Clarence Seamans

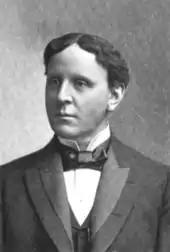
Clarence W. Seamans

Clarence Walker Seamans (June 5, 1854 – May 30, 1915) was an American typewriter manufacturer and executive of several organizations involved in the production and sale of the Remington typewriter, including the Union Typewriter Company and the Remington Typewriter Company.